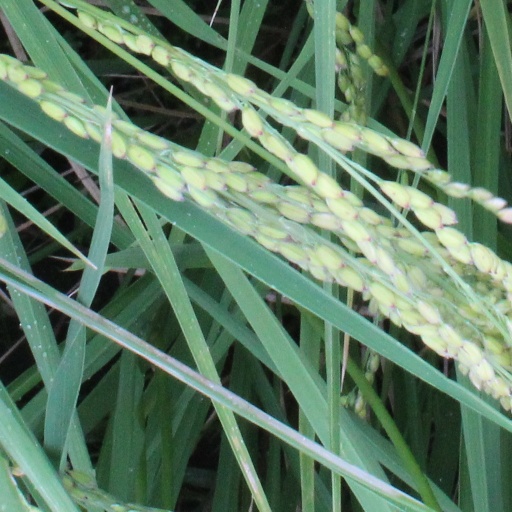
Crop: rice